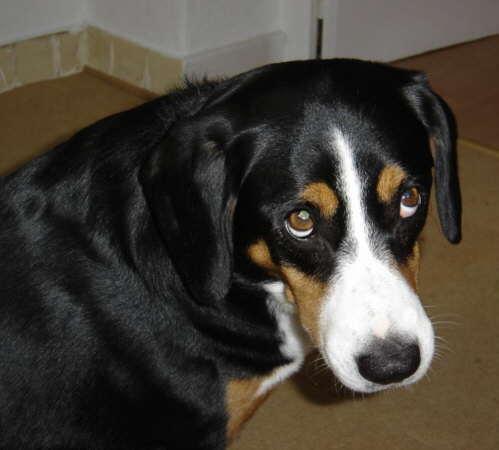
EntleBucher